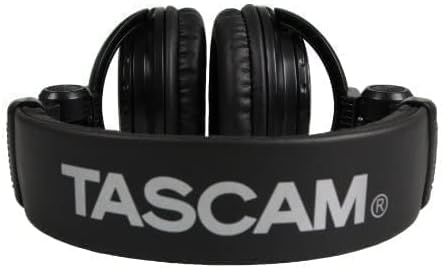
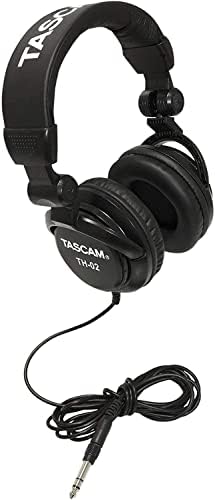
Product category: headphones
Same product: yes